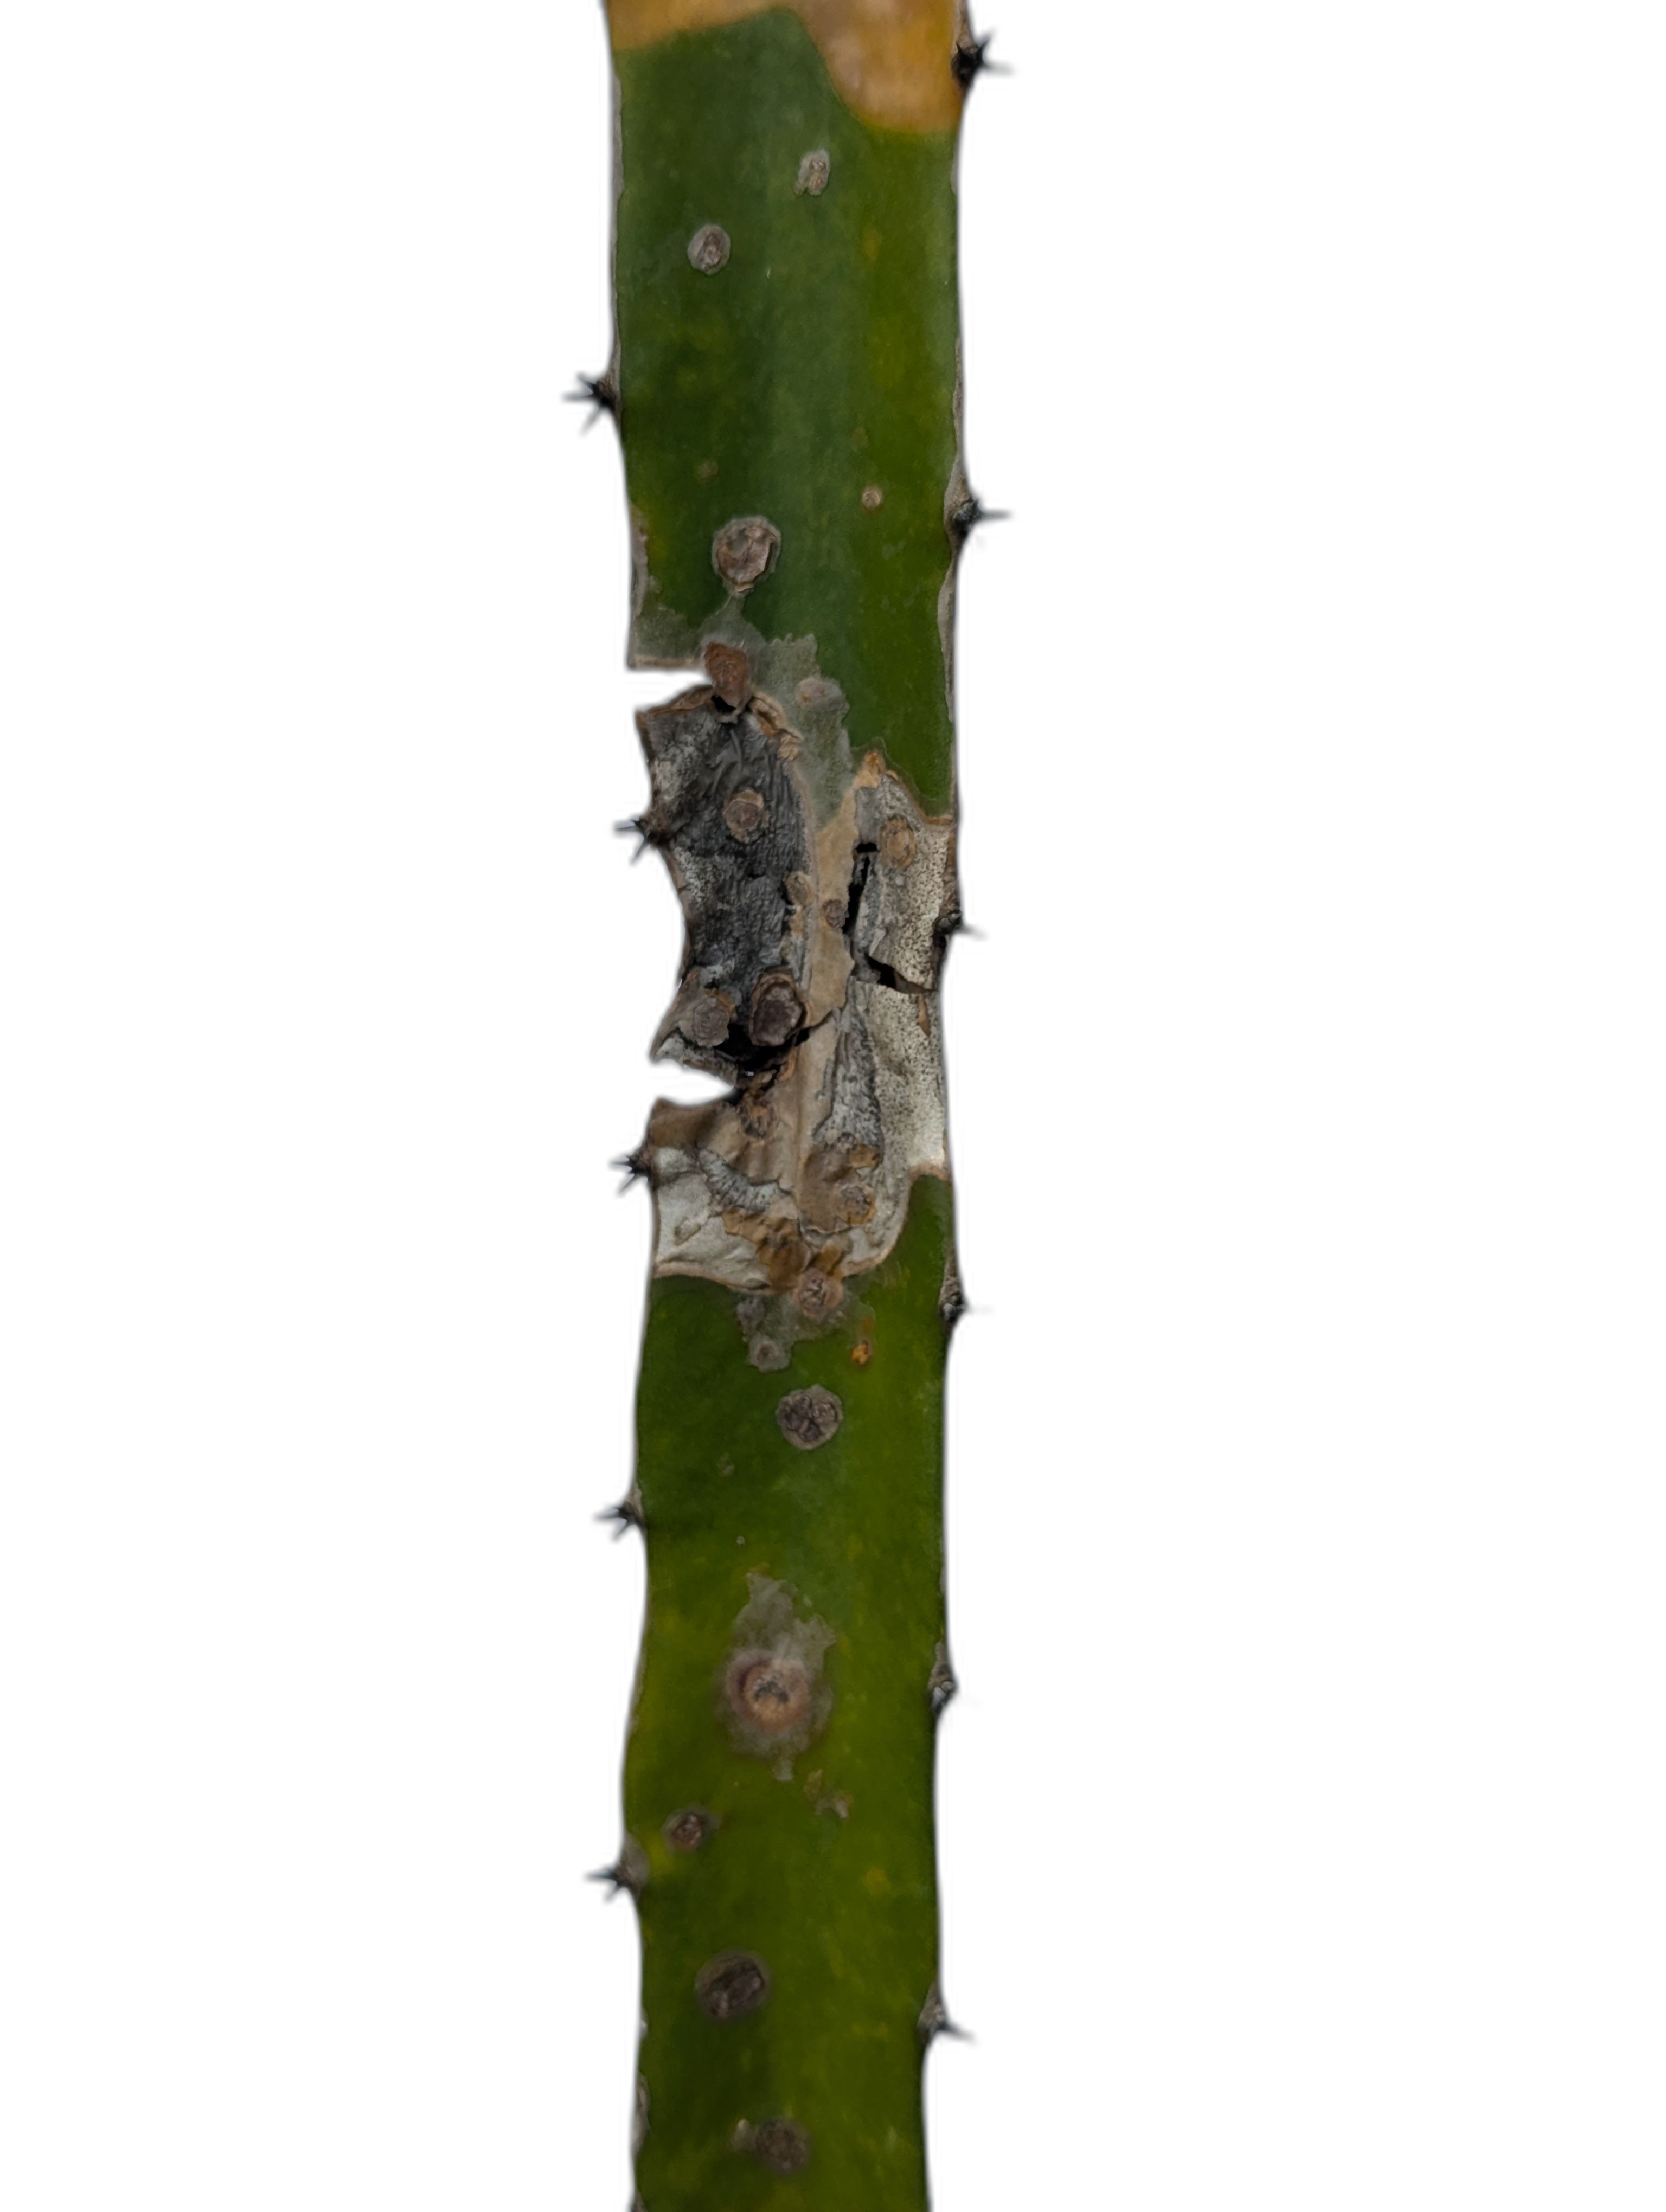
Label: Bad leaf